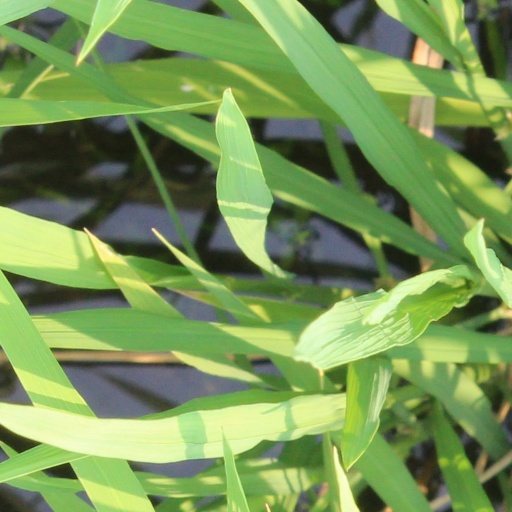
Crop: rice